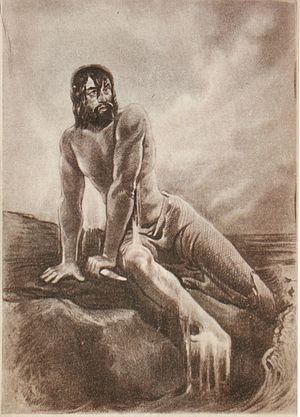
Edmond Dantès est un personnage de fiction, héros du roman Le Comte de Monte-Cristo d'Alexandre Dumas père.